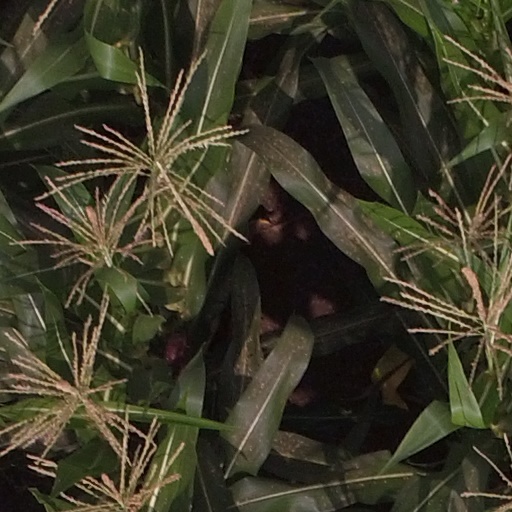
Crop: maize; corn